Cabot family

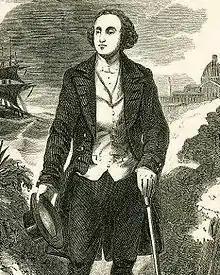
George Cabot, one of John Cabot's grandsons

John Cabot (born 1680 Isle of Jersey) and his son, Joseph Cabot (born 1720 in Salem), became highly successful merchants, operating a fleet of privateers carrying opium, rum, and enslaved people. Shipping during the eighteenth century was the lifeblood of most of Boston's first families. Joseph's sons, Joseph Cabot Jr. (born 1746 in Salem), George Cabot (born 1752 in Salem), and Samuel Cabot (born 1758 in Salem), left Harvard to work their way through shipping, furthering the family fortune and becoming extraordinarily wealthy. Two of the earliest U.S. Supreme Court cases, "Bingham v. Cabot" (1795) and "Bingham v. Cabot" (1798), involved family shipping disputes. In 1784, Samuel Cabot relocated to Boston.